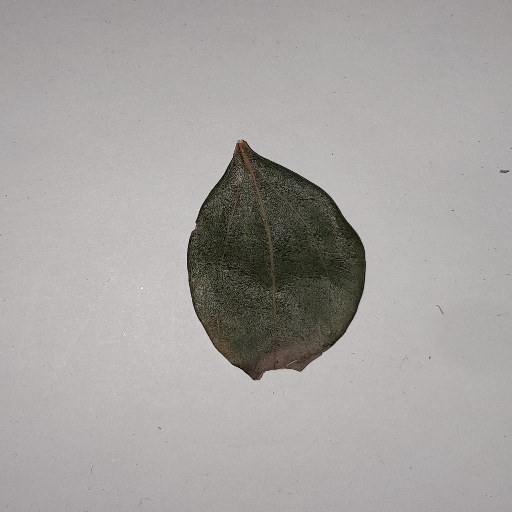
Species: Camphor
Leaf condition: Bacterial Spot